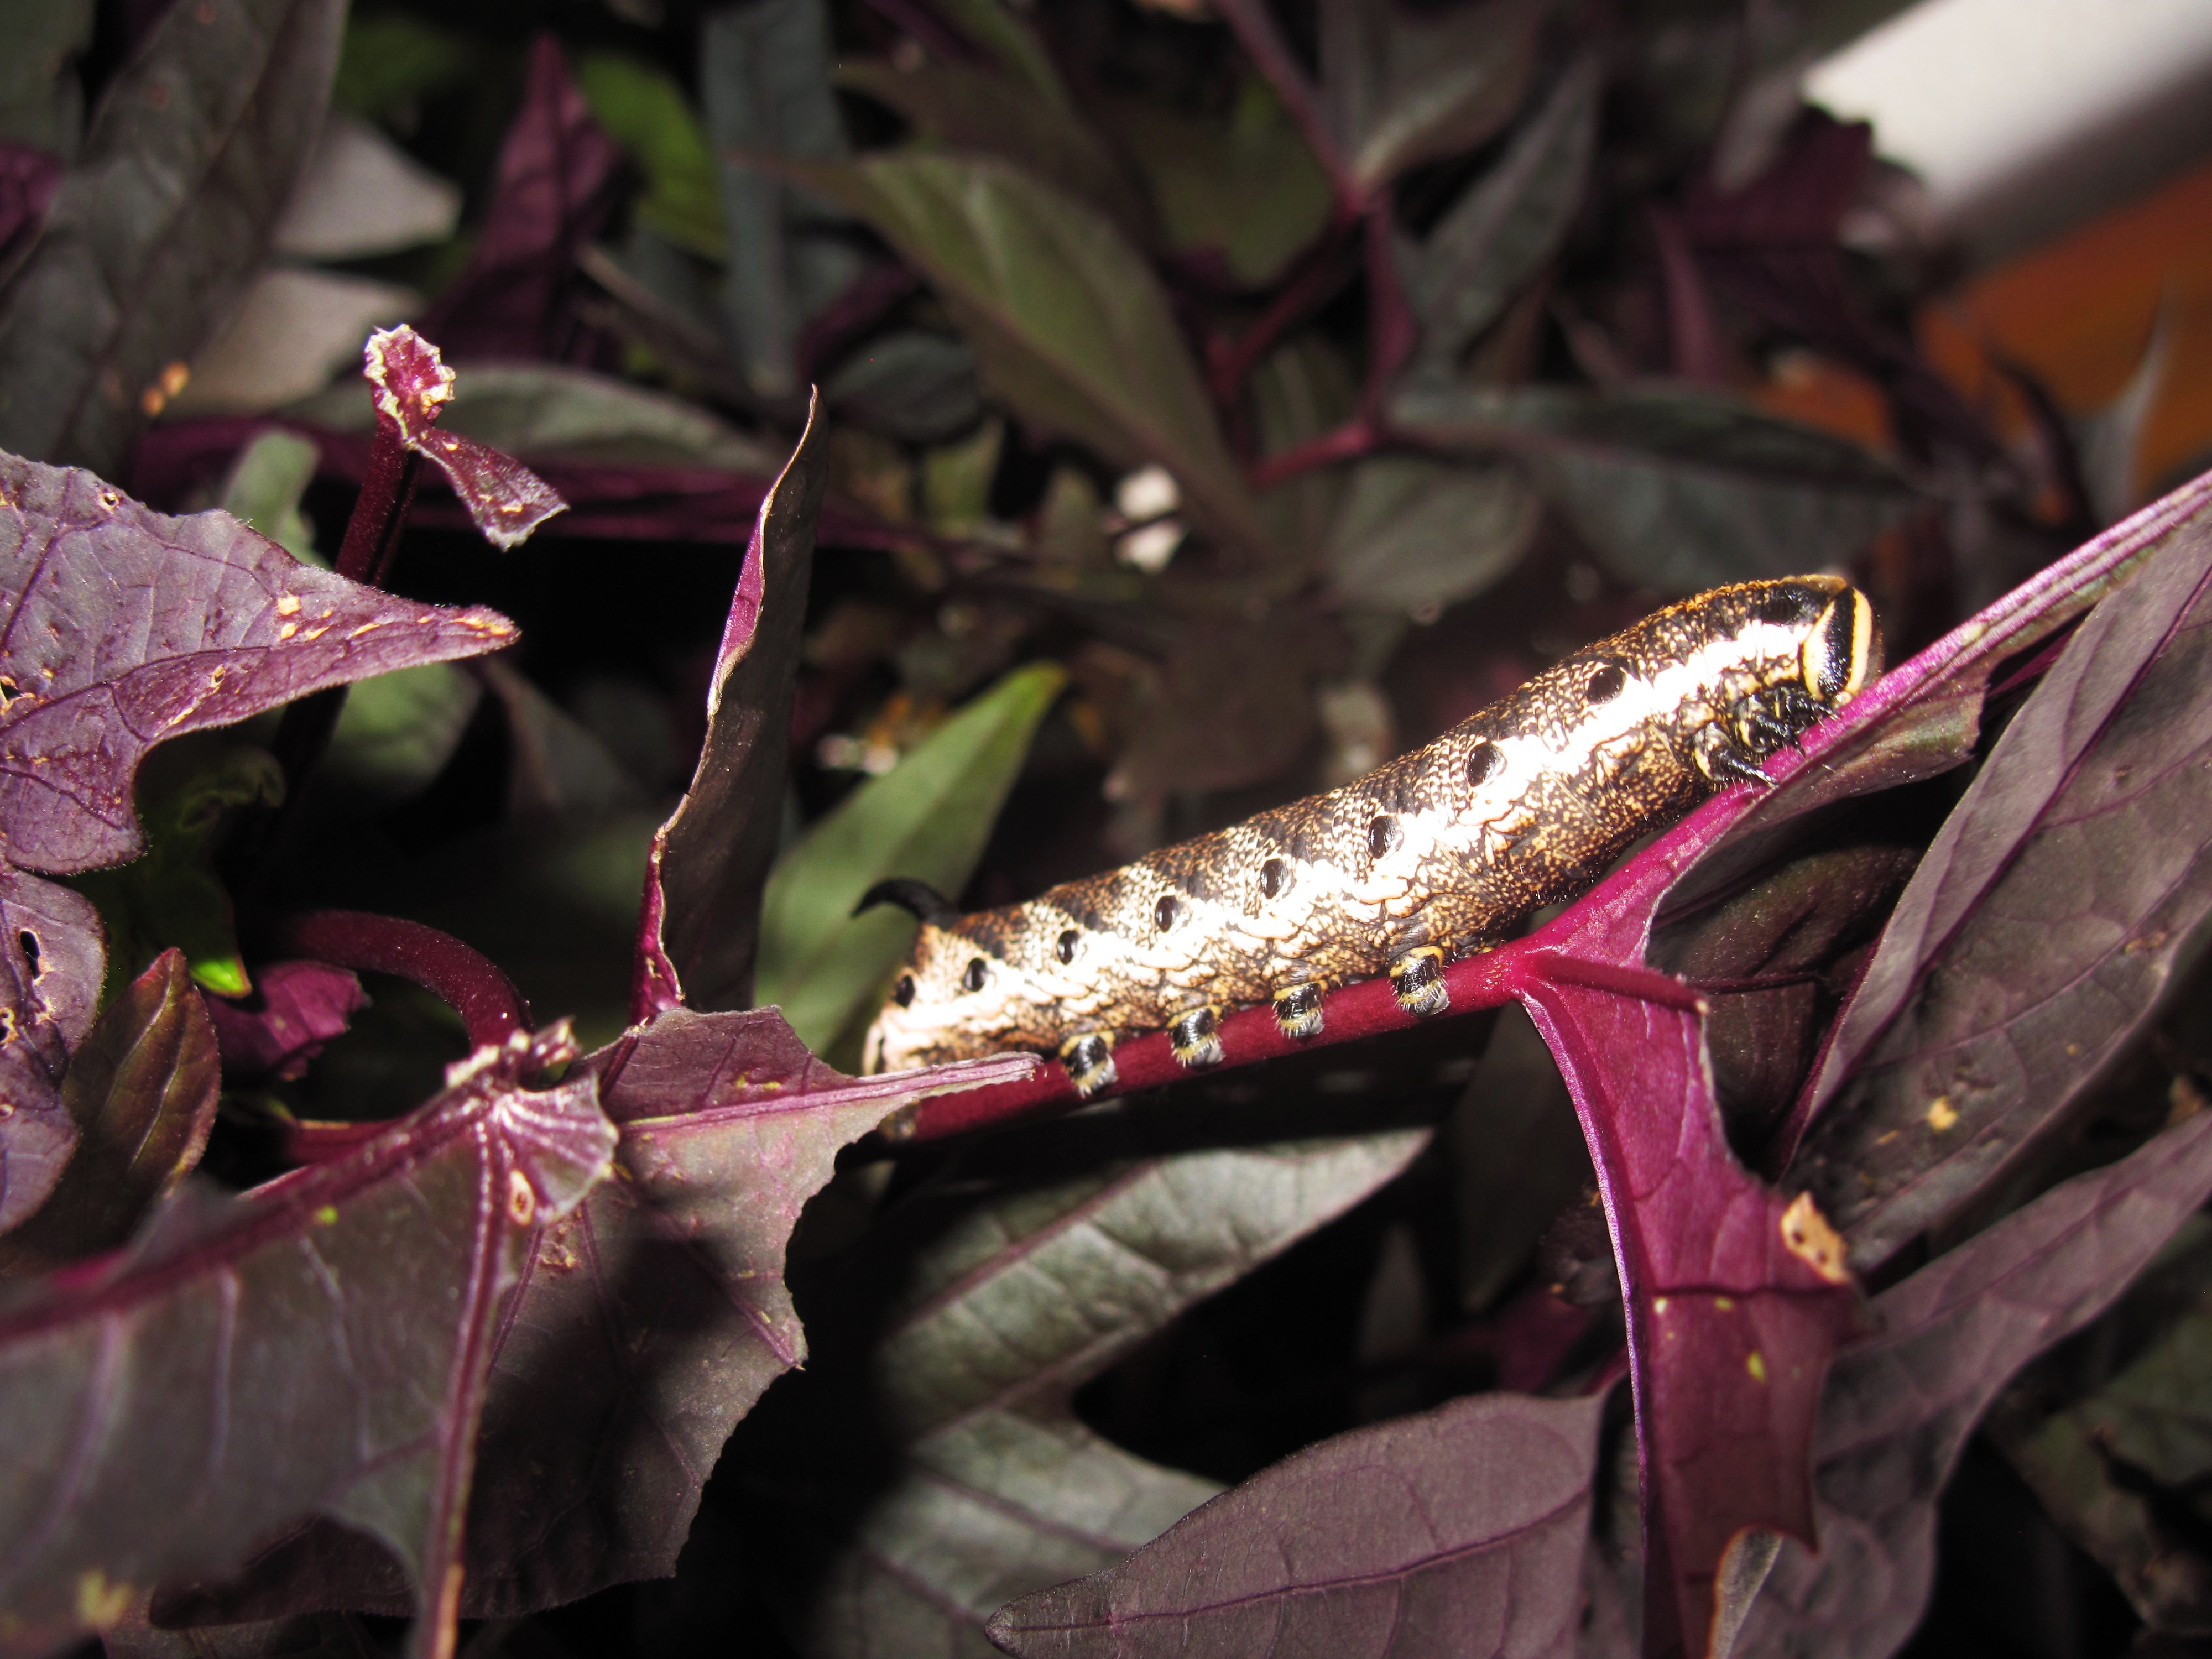
plant, leaf, flower, insect, autumn, botany, reptile, flora, fauna, caterpillar, close up, worm, unique, macro photography, very rare, moths and butterflies, winch hawk moth, ziers kartoffel